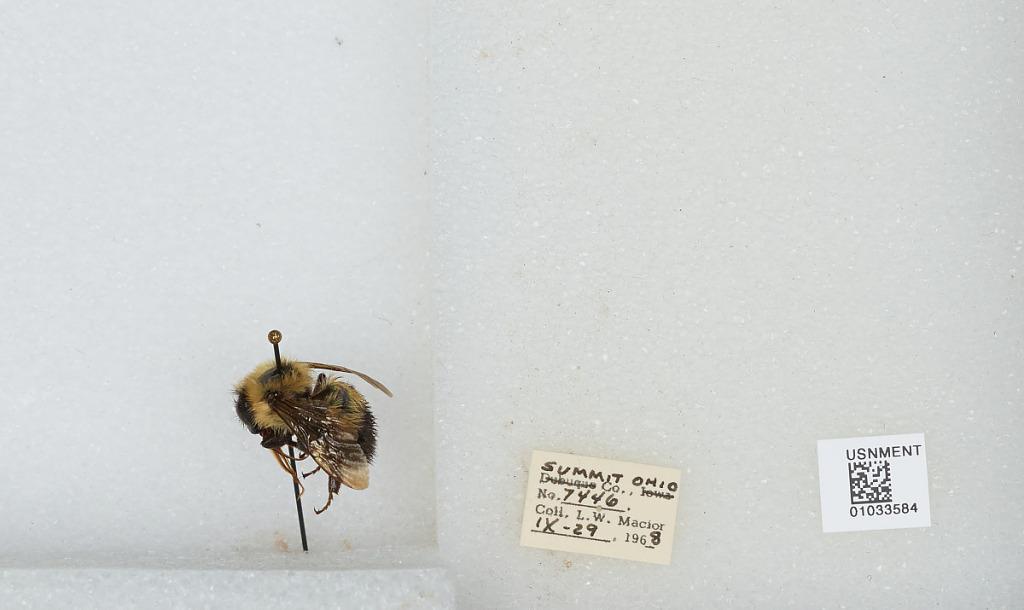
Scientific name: Bombus (Pyrobombus) vagans vagans Smith
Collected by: L. Macior
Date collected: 1968-9-29
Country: United States
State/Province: Ohio
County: Summit
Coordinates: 41.0917, -81.5594